Muslim conquests in the Indian subcontinent

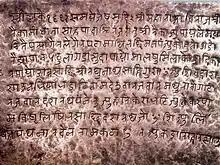
Copper Inscription by one of the Baise (22) King of Doti, "Raika" Mandhata Shahi on Saka Era, 1612 CE

Considerable controversy exists both in scholarly and public opinion about the conversions to Islam typically represented by the following schools of thought: